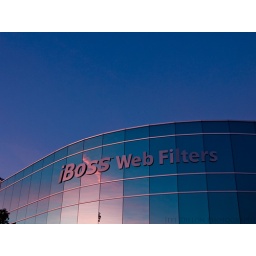
Shot this Miramar office building while wandering around this morning looking for good sunrise shots.